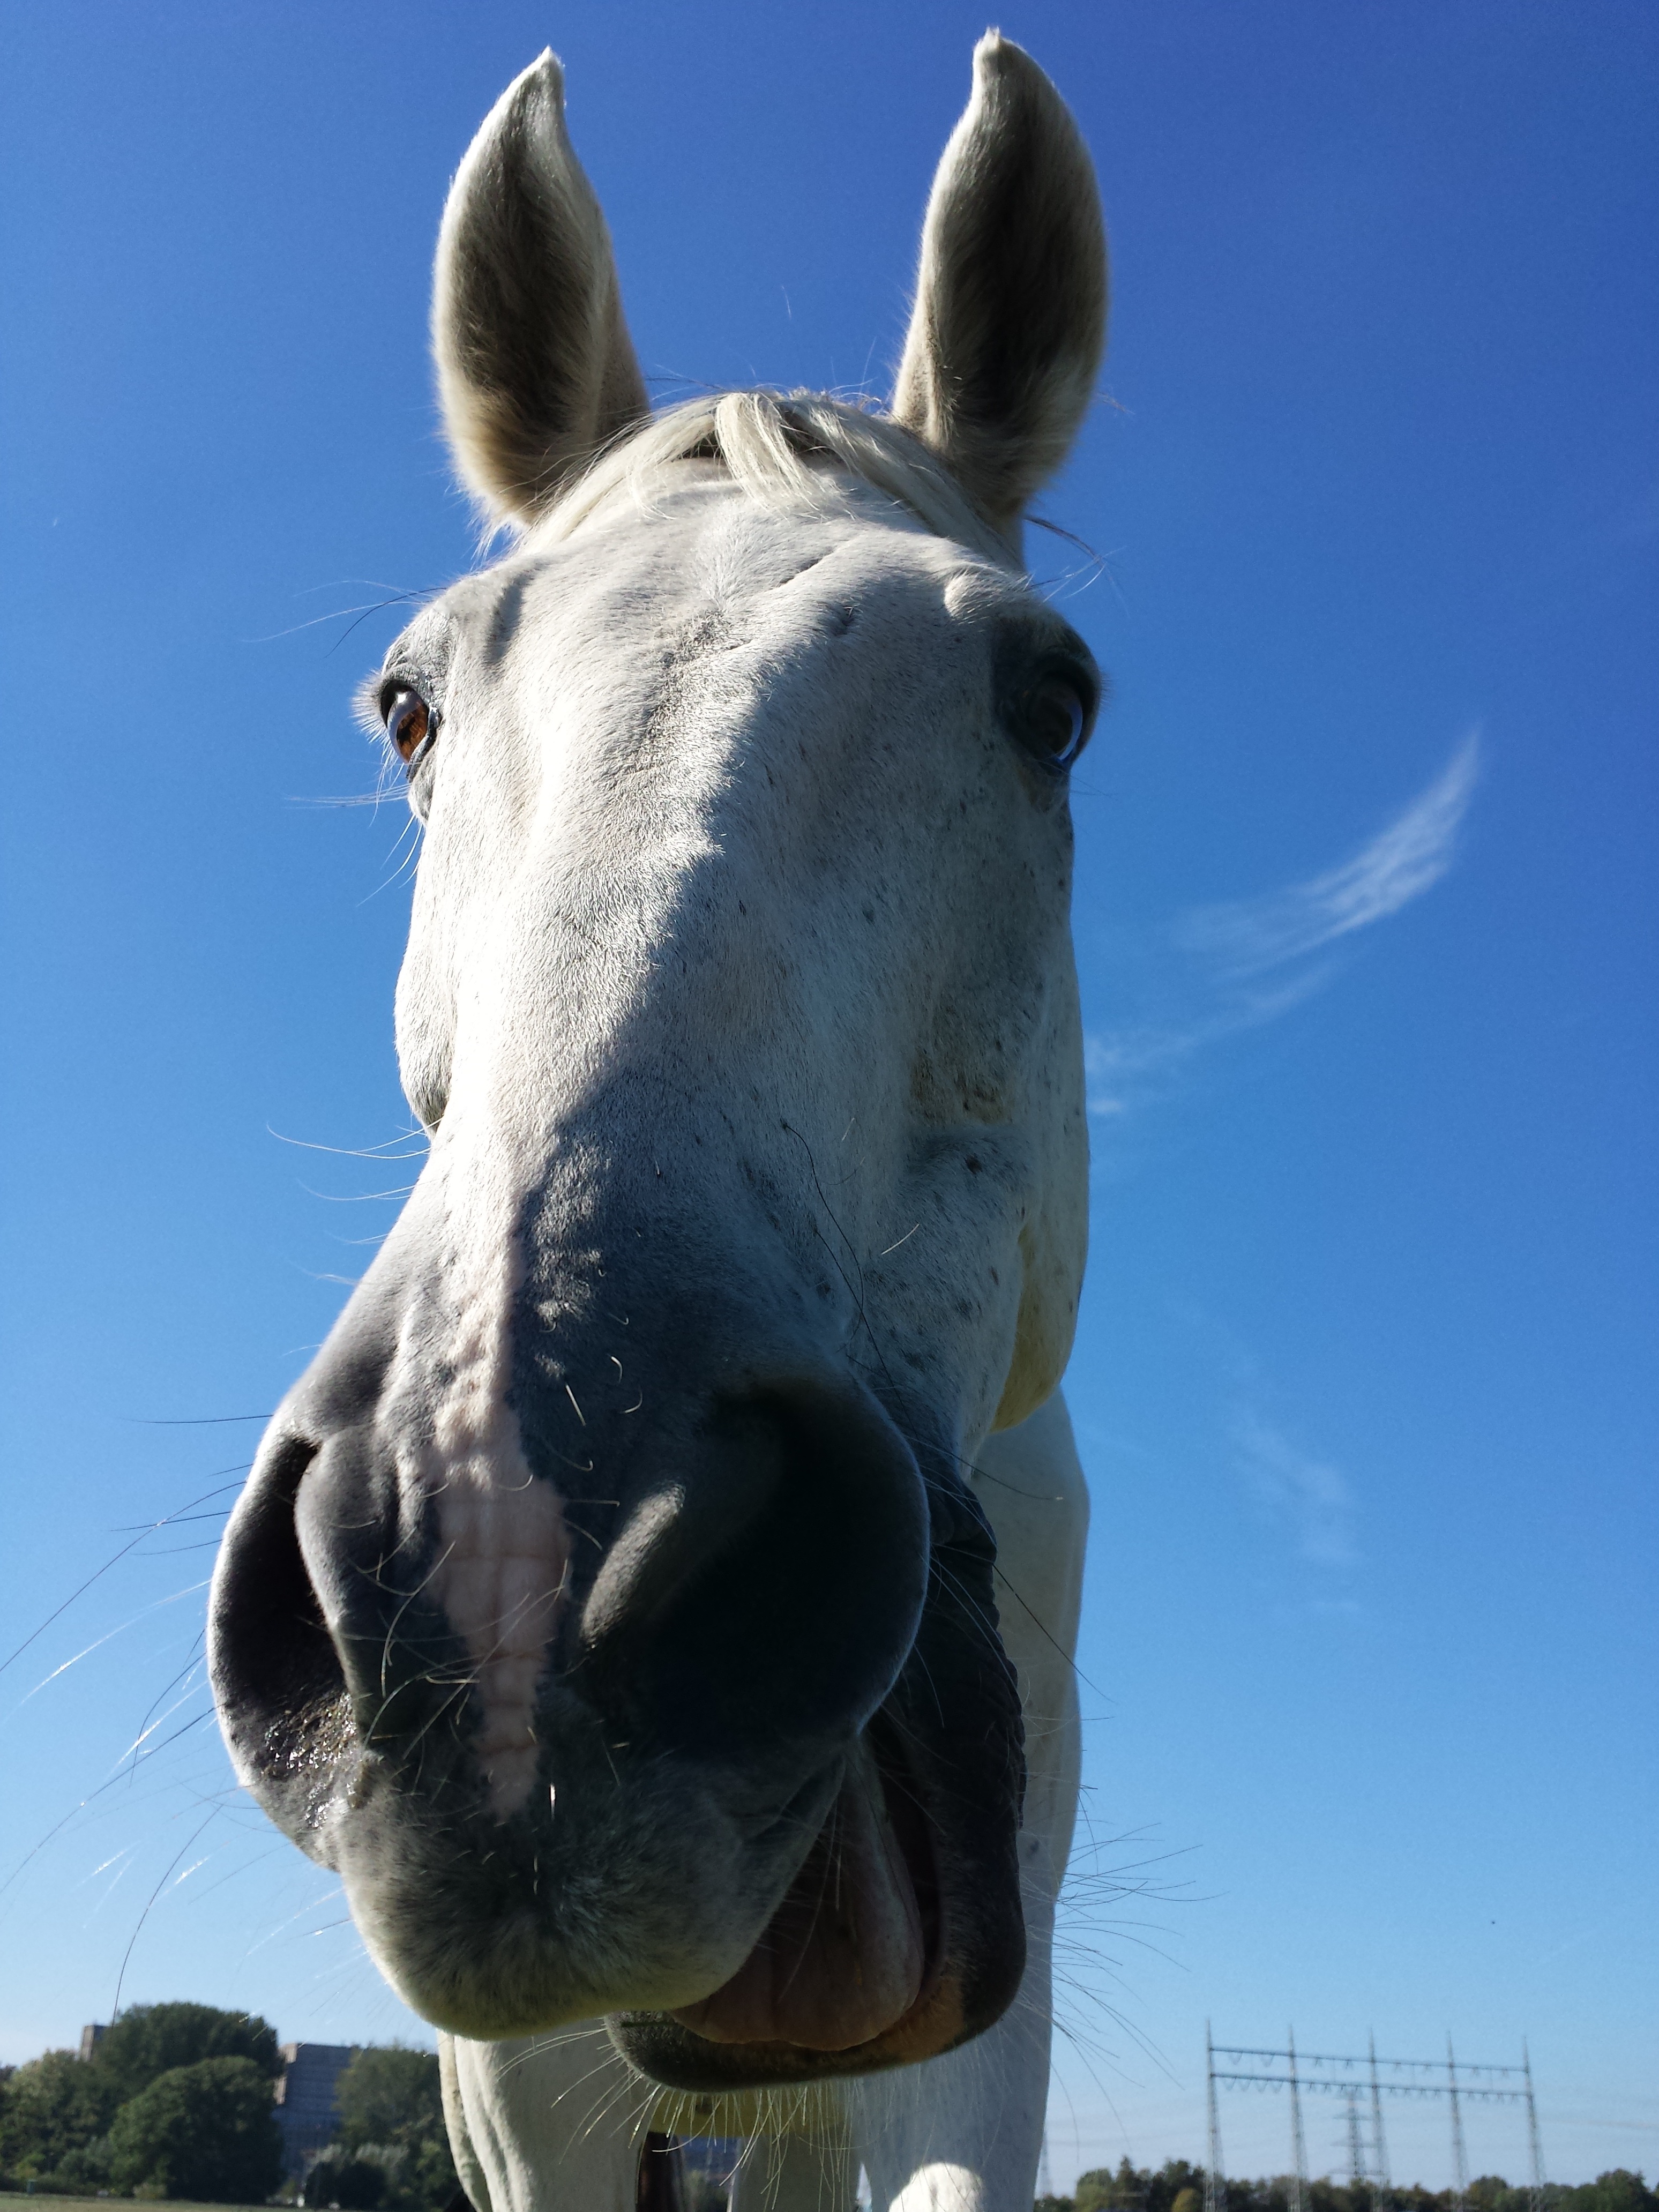
horse, mammal, stallion, mane, donkey, happy, sports, vertebrate, mare, pack animal, cattle like mammal, horse like mammal